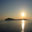
Label: sea